Symeon C. Symeonides

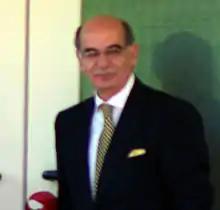
Symeonides in 2008

Symeon C. Symeonides (born 1949), Alex L. Parks Distinguished Professor of Law, Dean Emeritus, is an international law scholar and professor at the Willamette University College of Law in Salem, Oregon, United States. The Cyprus-born legal scholar is also President of the American Society of Comparative Law and former dean at Willamette. A graduate of Harvard Law School, he previously taught at Louisiana State University's Paul M. Hebert Law Center.